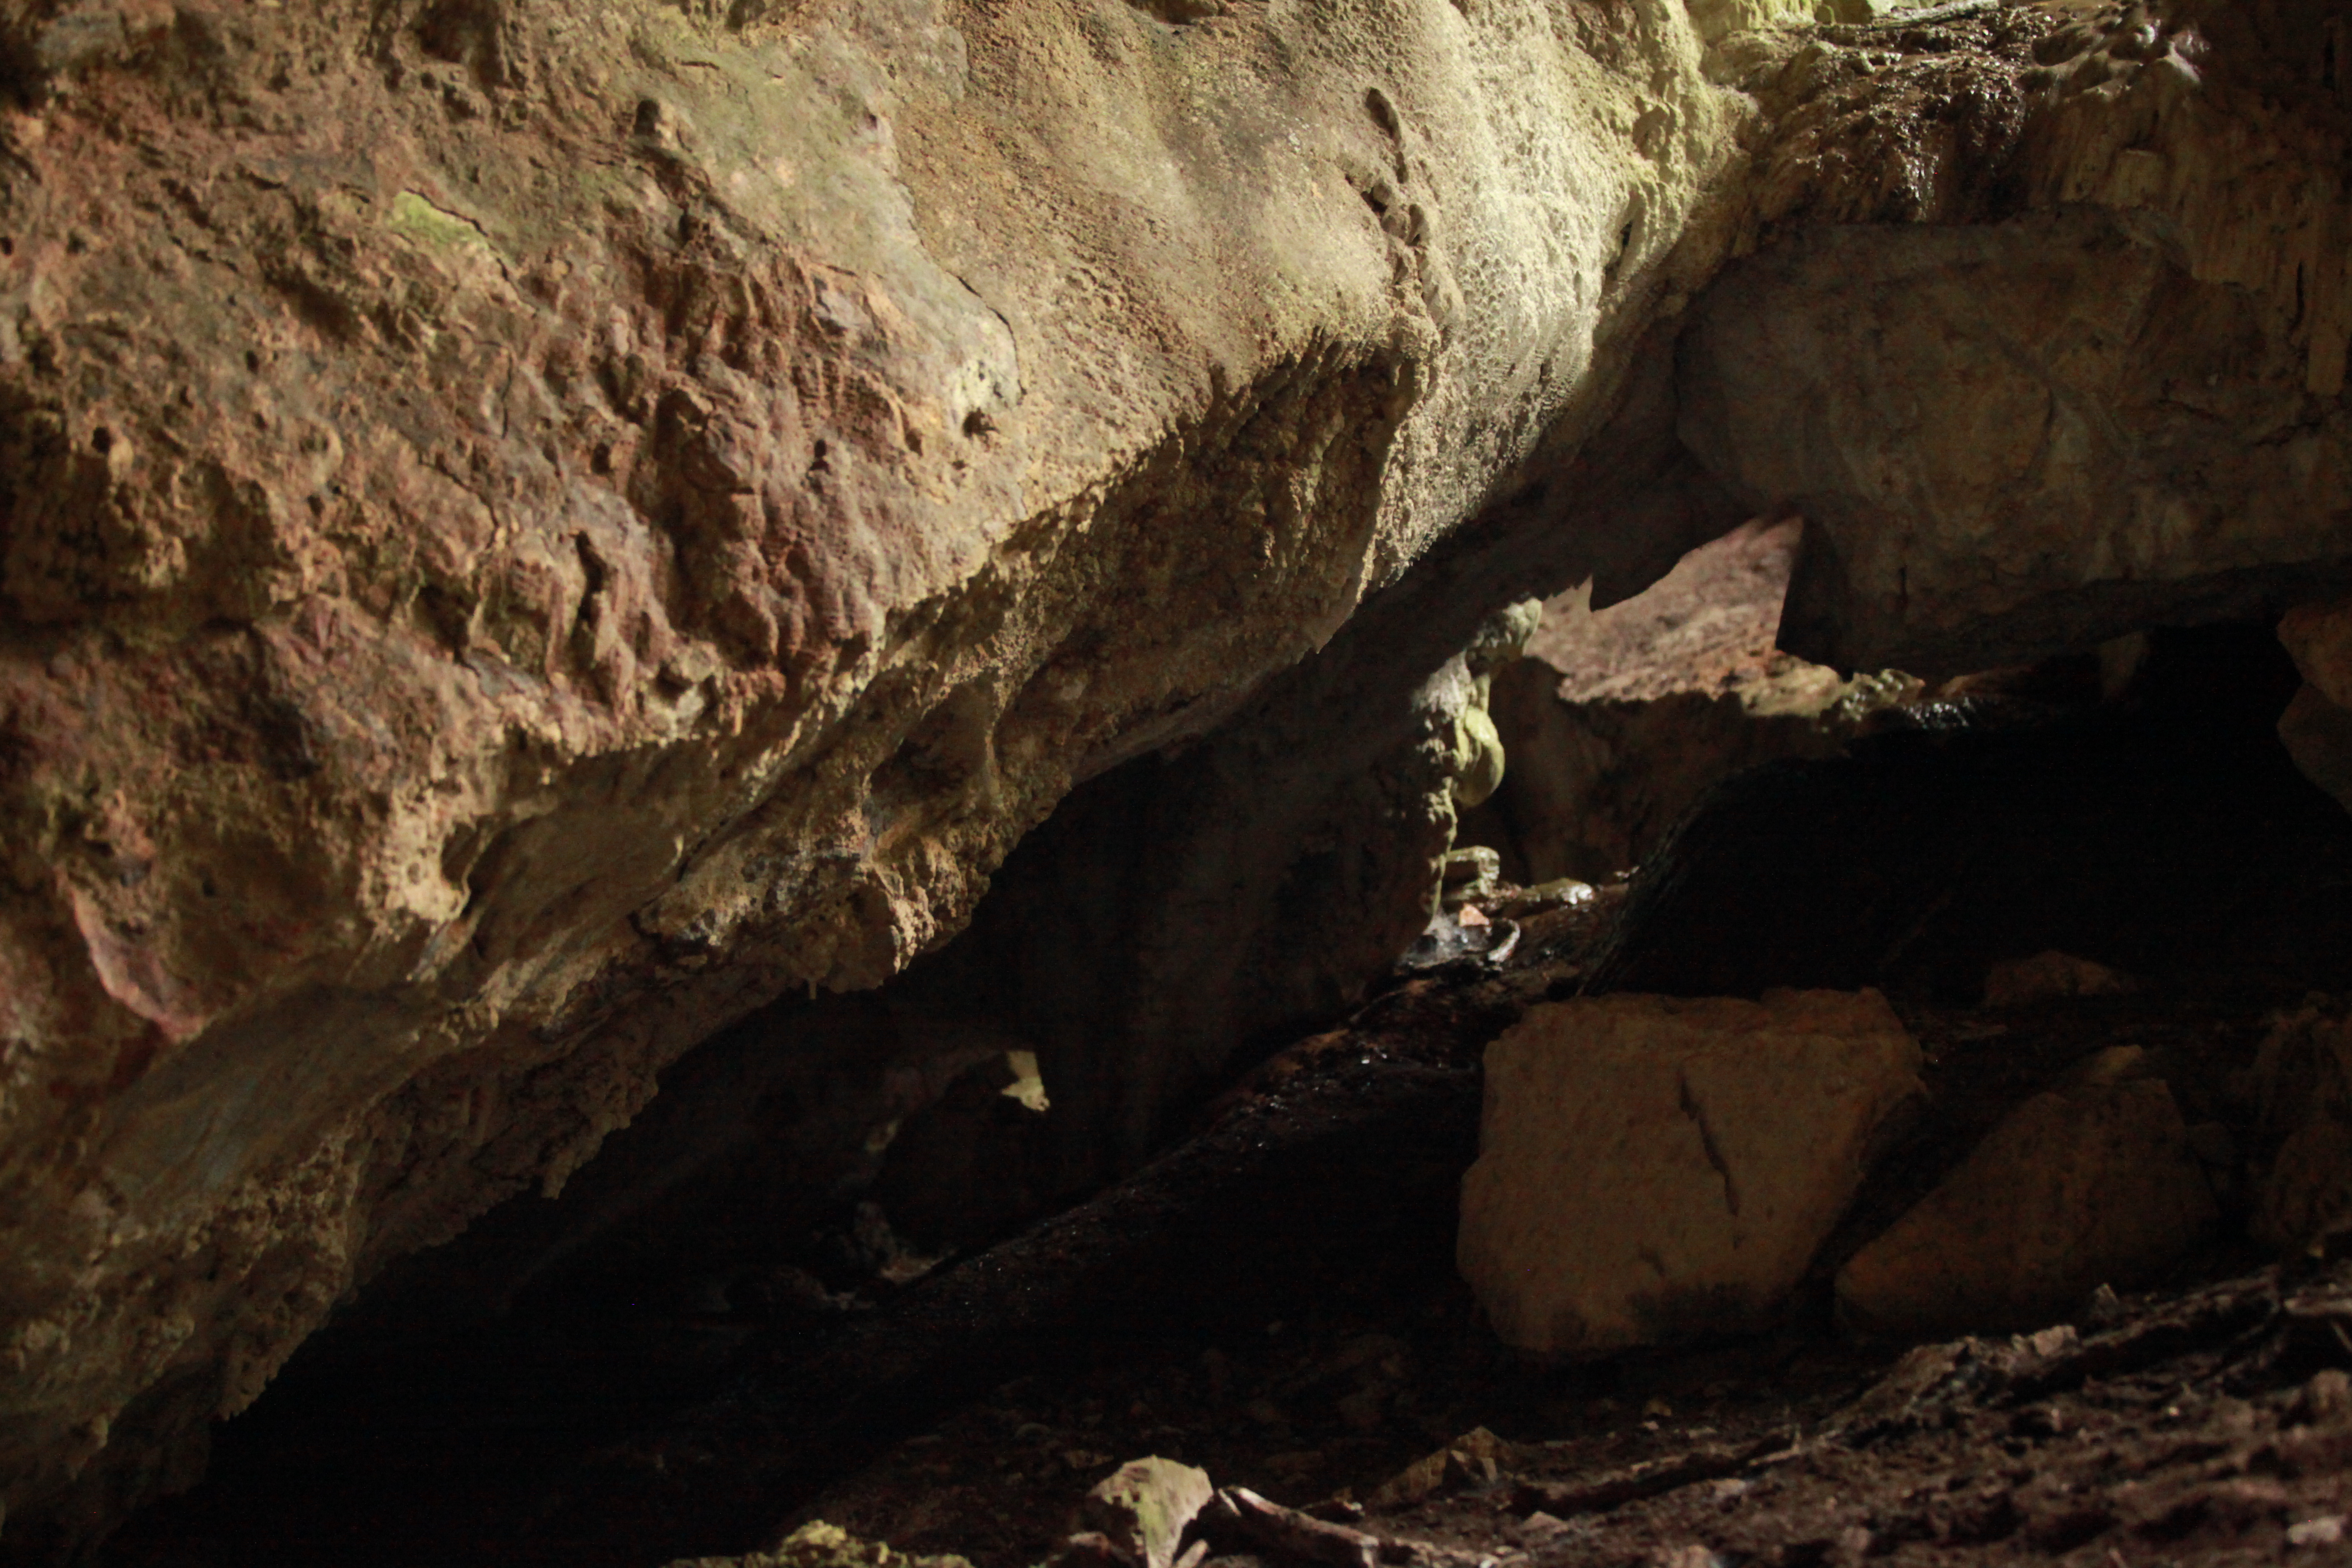
cave, rocks, lights, rock, formation, geology, caving, outcrop, escarpment, bedrock, karst landforms